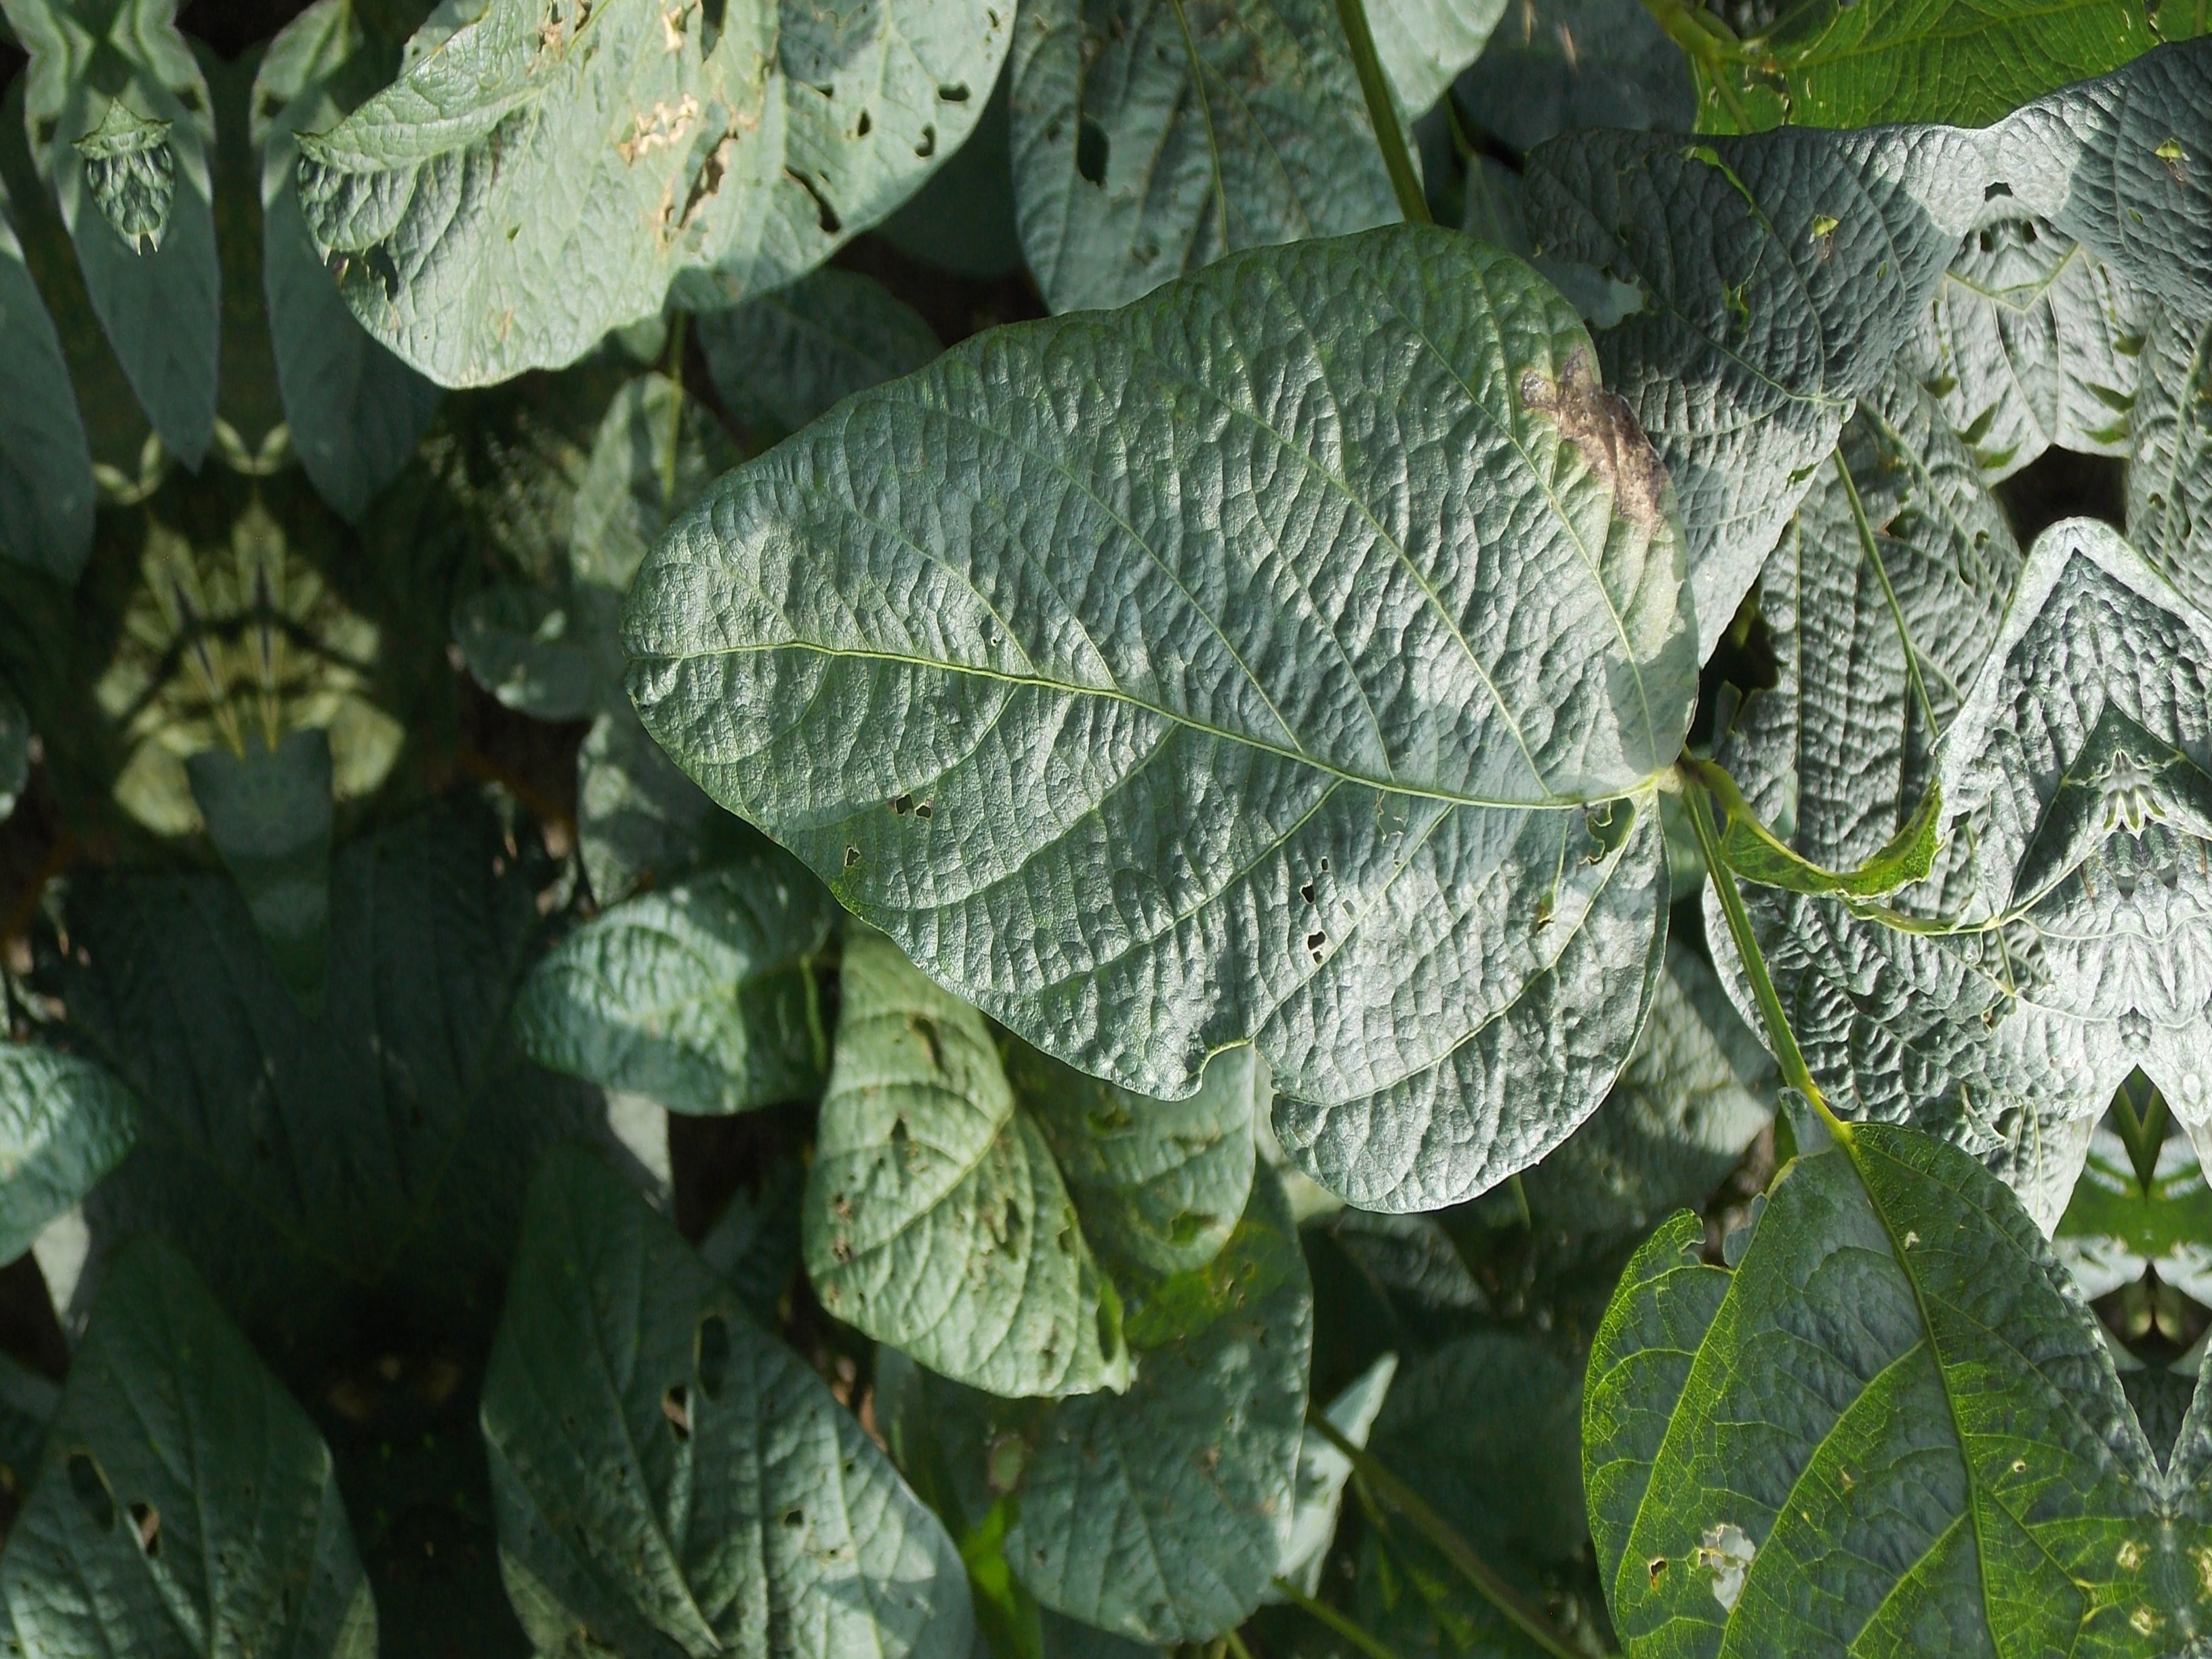
Label: Disease